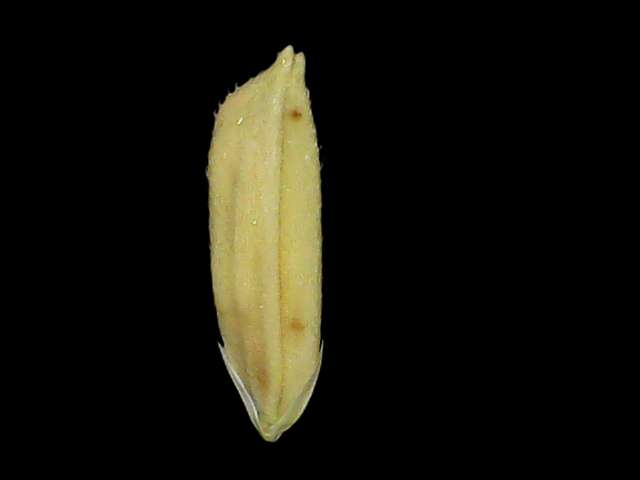
Rice variety: Bd75